Keystone (cask)

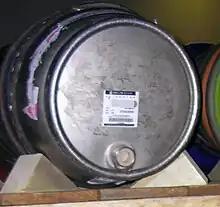
A cask. The untapped keystone is clearly visible in the bunghole below the label.

A keystone is a small wooden or plastic fitting used in ale casks. For some years wooden casks have been effectively obsolete, with the majority now being aluminium or stainless steel, and a few sturdy plastic ones beginning to appear. Nevertheless, the standard tap is still designed to be hammered into yielding material, punching a hole as it goes. All modern casks, even the few wooden ones still in use, use a replaceable keystone to accept the tap.